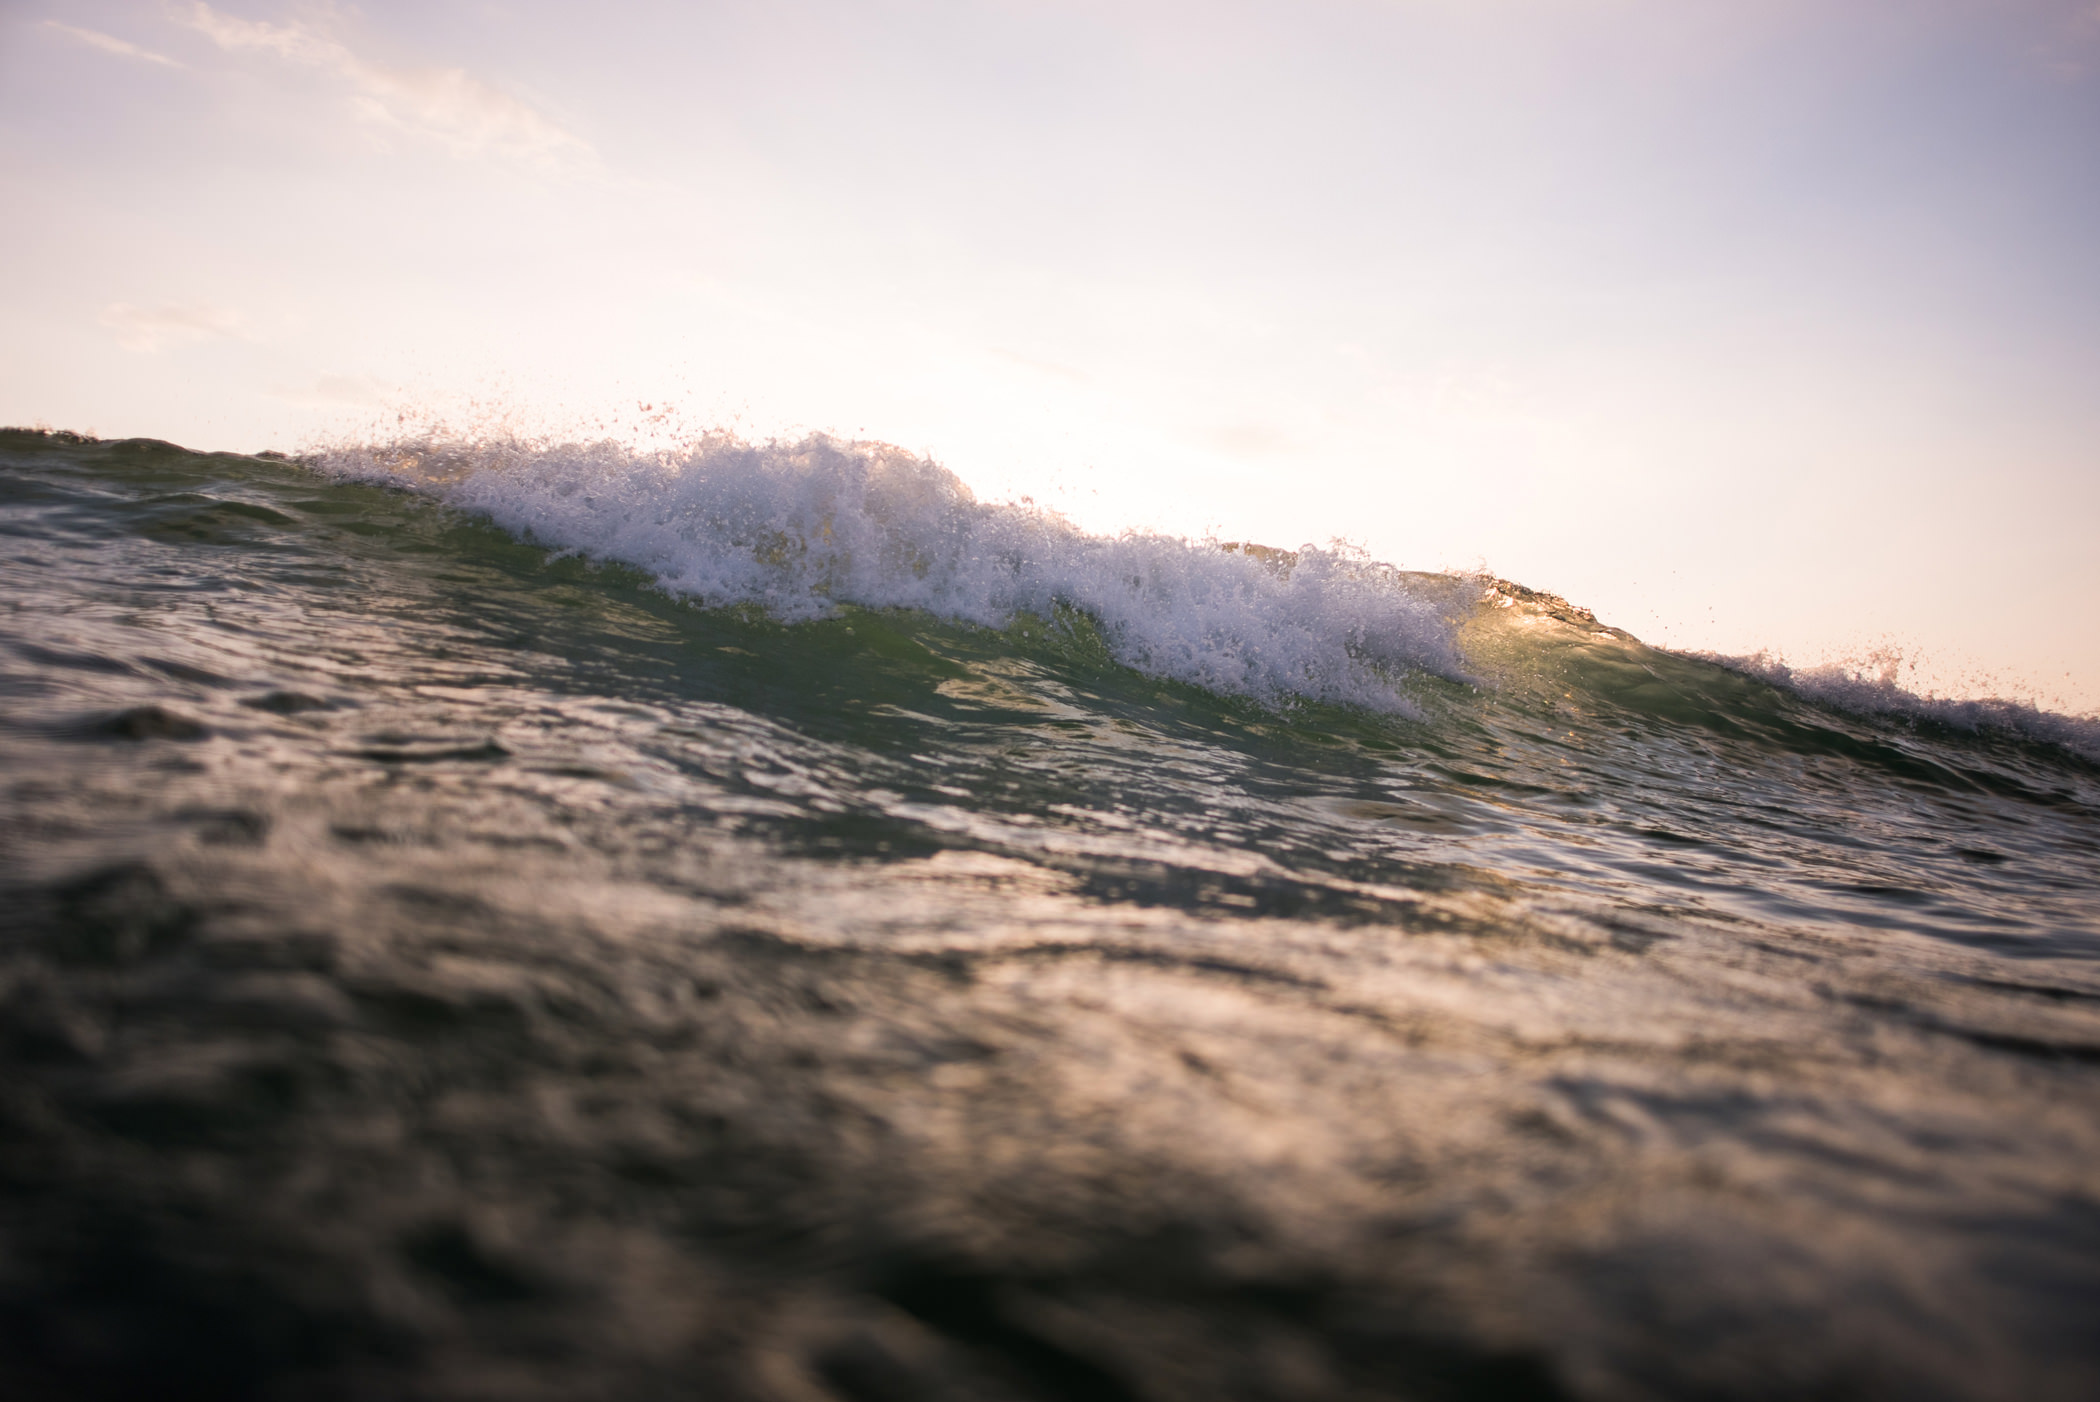
wave, wind wave, water, sky, sea, ocean, atmospheric phenomenon, surfing, coast, shore, horizon, tide, cloud, beach, wind, mountain, landscape, sunlight, surface water sports, vacation, boardsport, evening